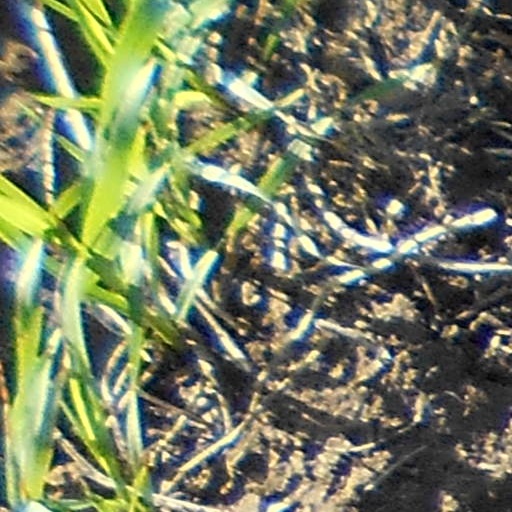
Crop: wheat